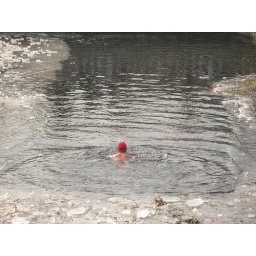
Senhor nadando no lago &amp;quot;congelado&amp;quot; perto do Summer Palace. Man swimming on the &amp;quot;frozen&amp;quot; lake near Summer Palace. Beijing.